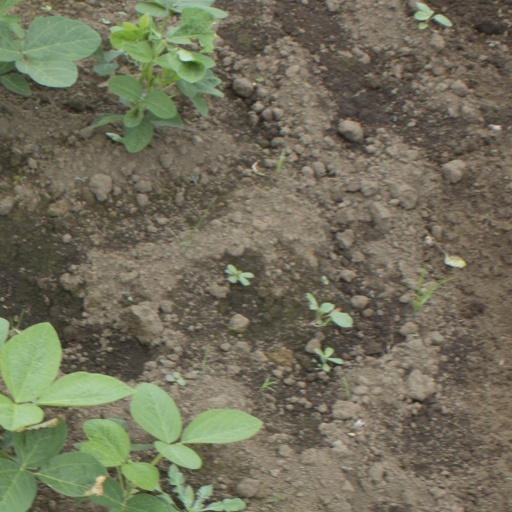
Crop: soybean